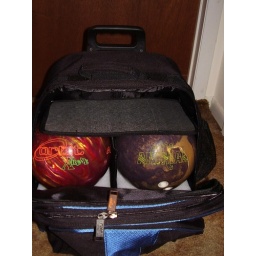
balls in bag